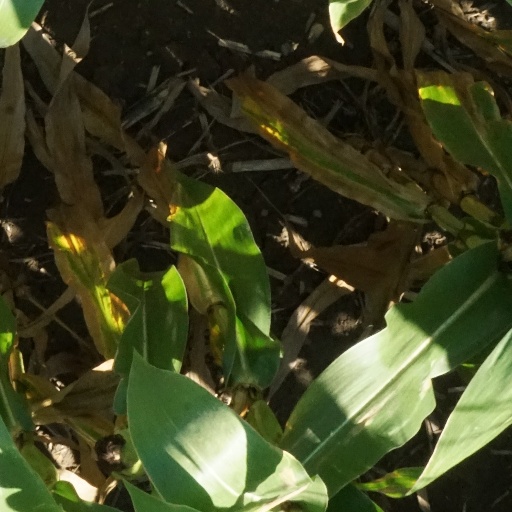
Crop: maize; corn